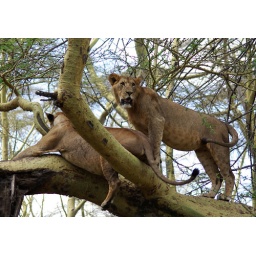
Nakuru lions in tree